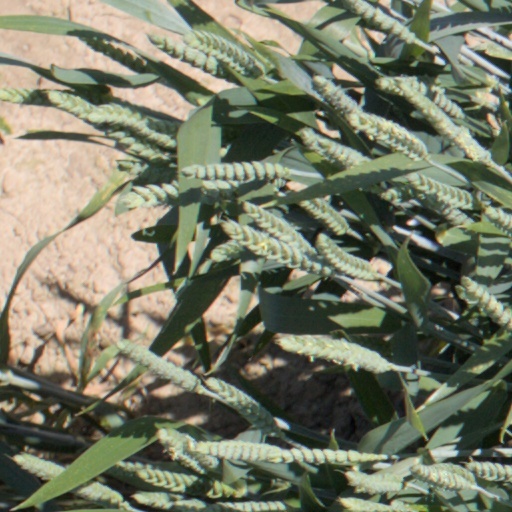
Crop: wheat